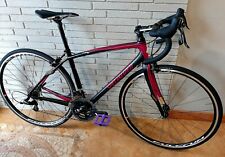
Vehicle type: Bikes